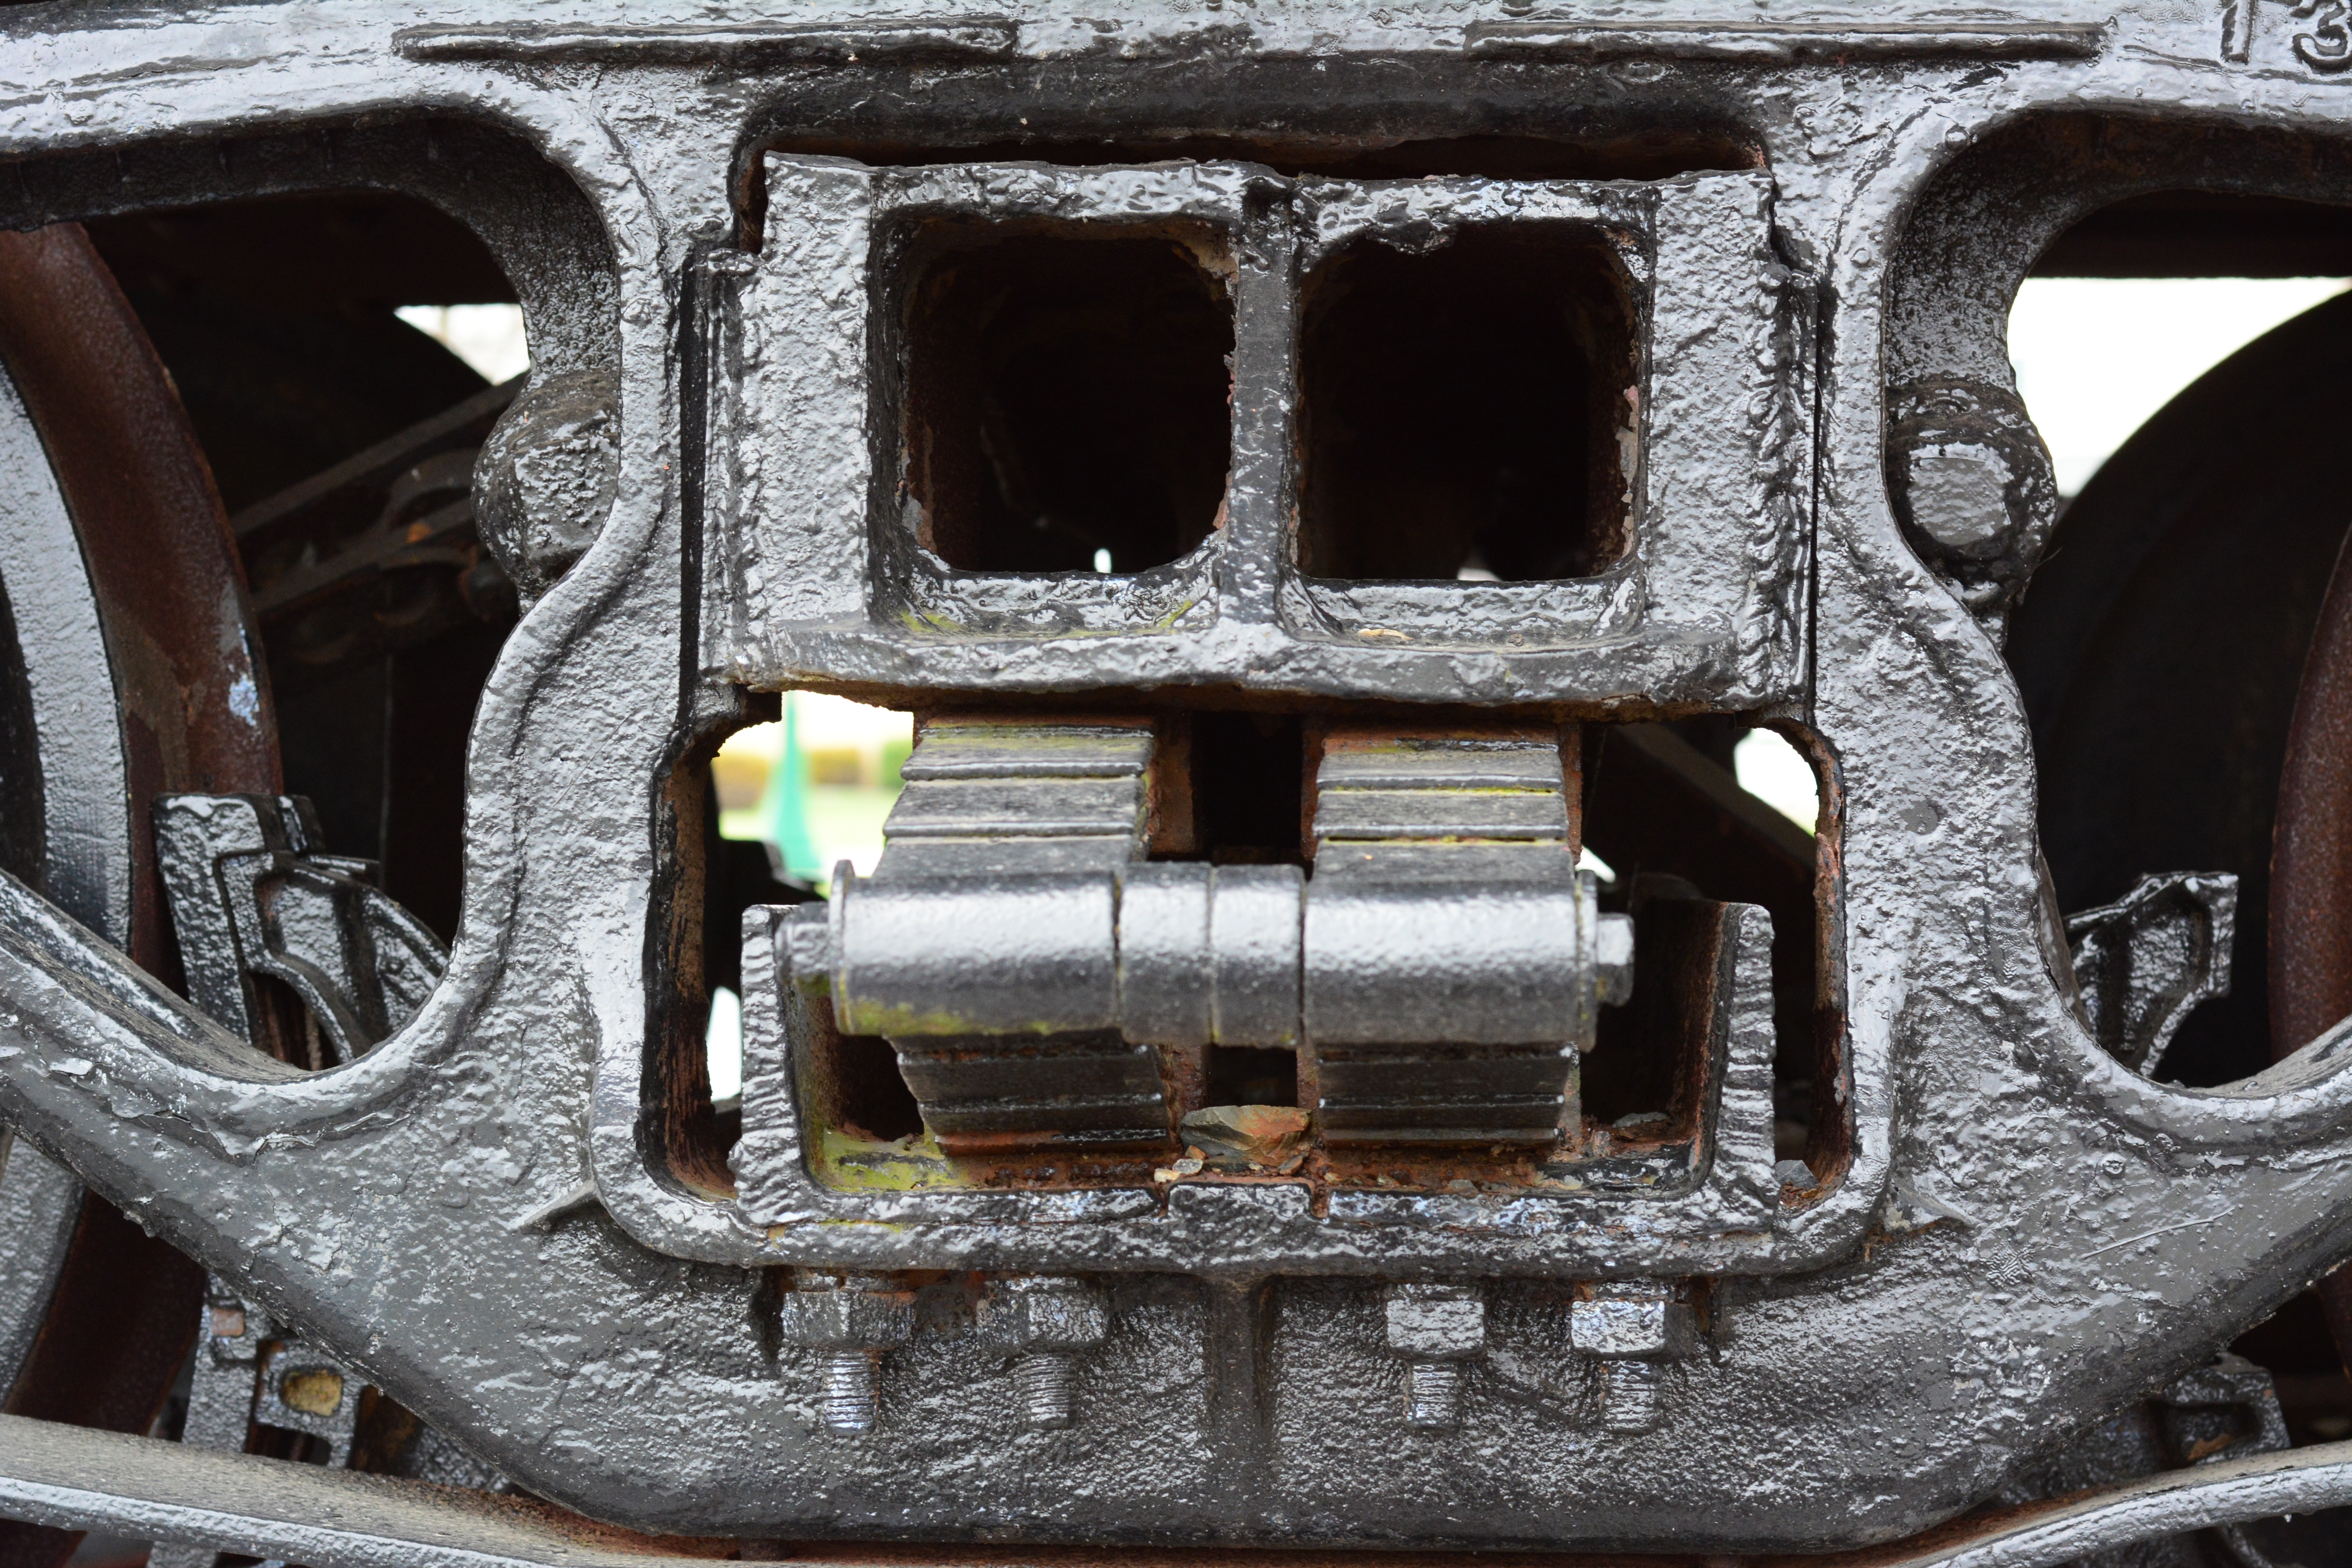
track, railway, railroad, car, vintage, wheel, old, rail, train, steel, vehicle, metal, nostalgia, material, tire, bumper, engine, springs, auto part, automotive exterior, automotive tire, automotive engine part